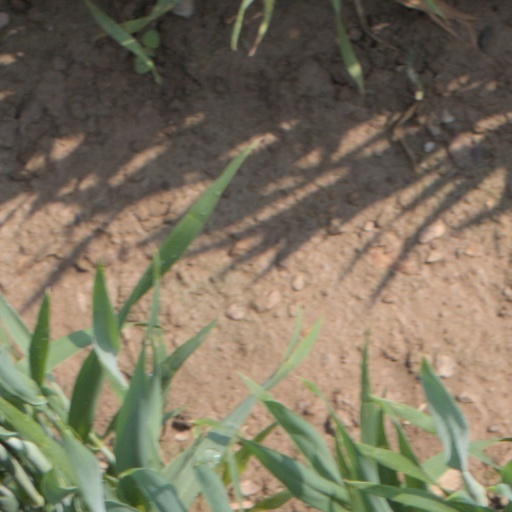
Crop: wheat